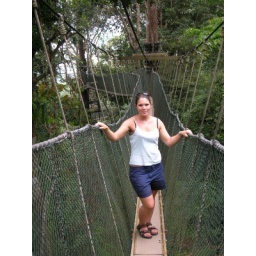
Ems scared on tree bridge in Penang - Malaysia.JPG